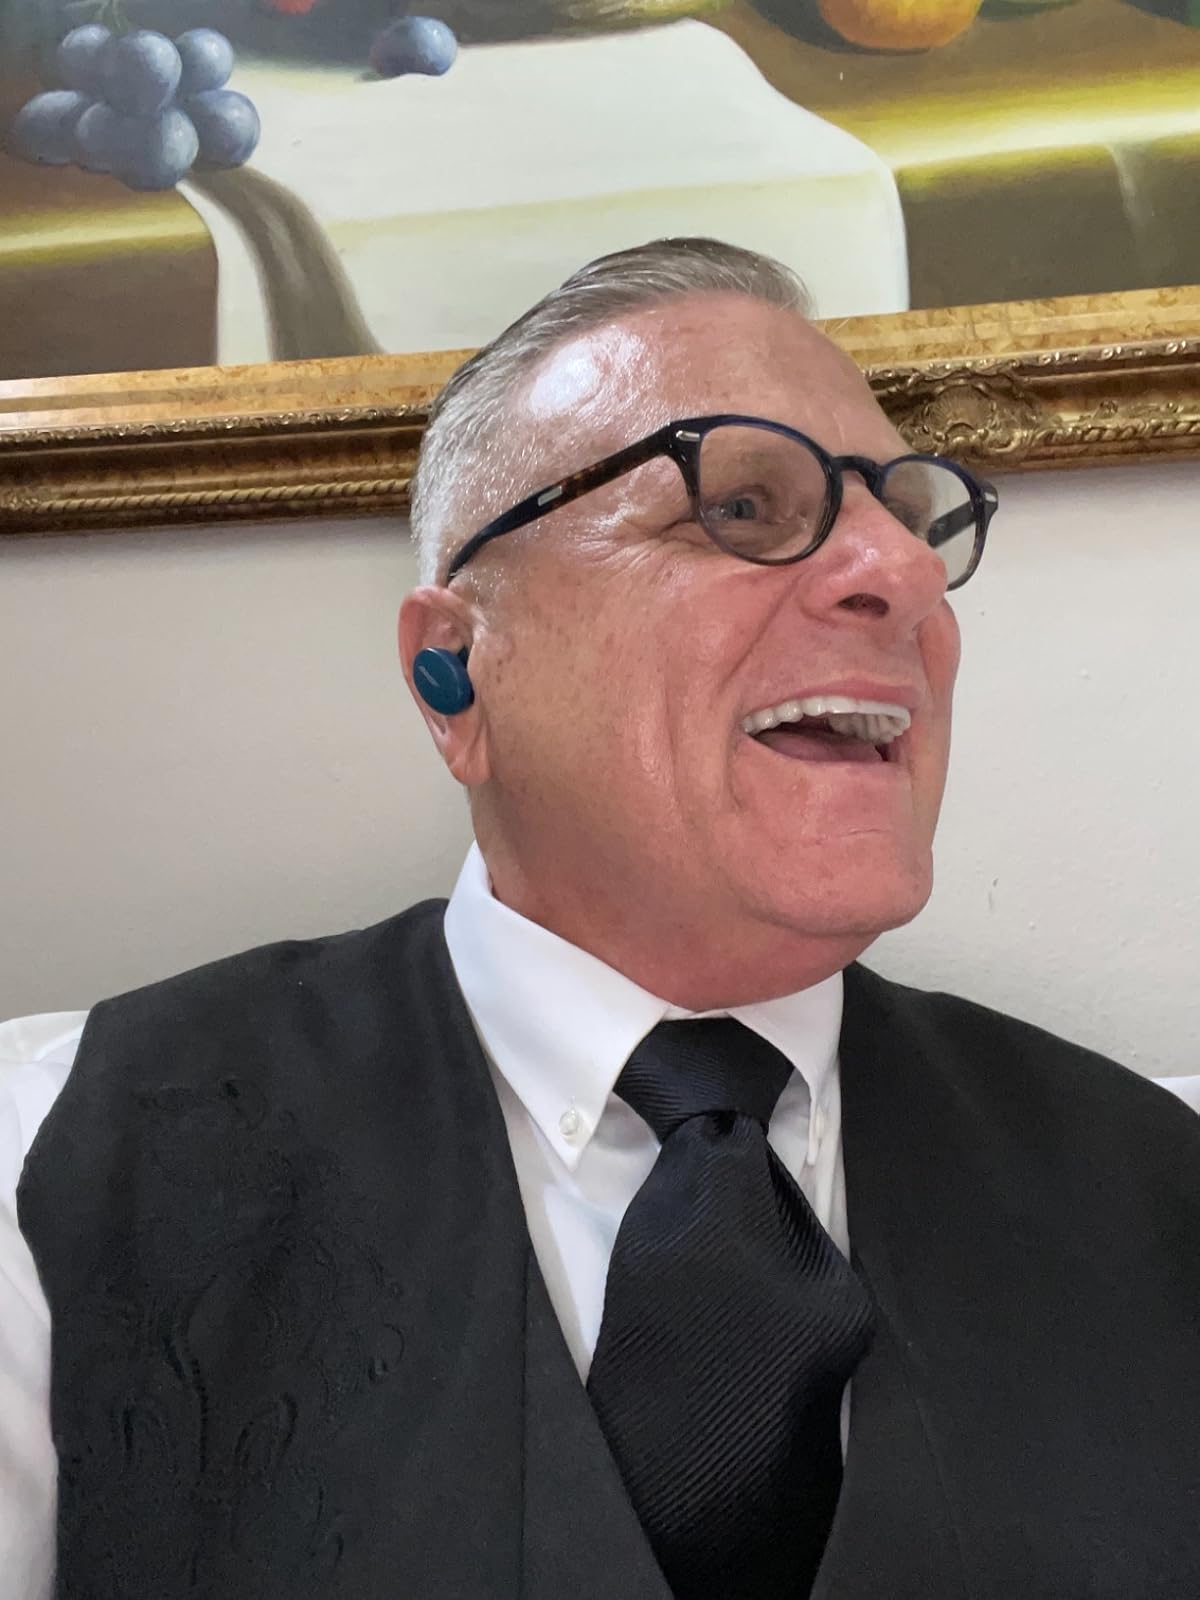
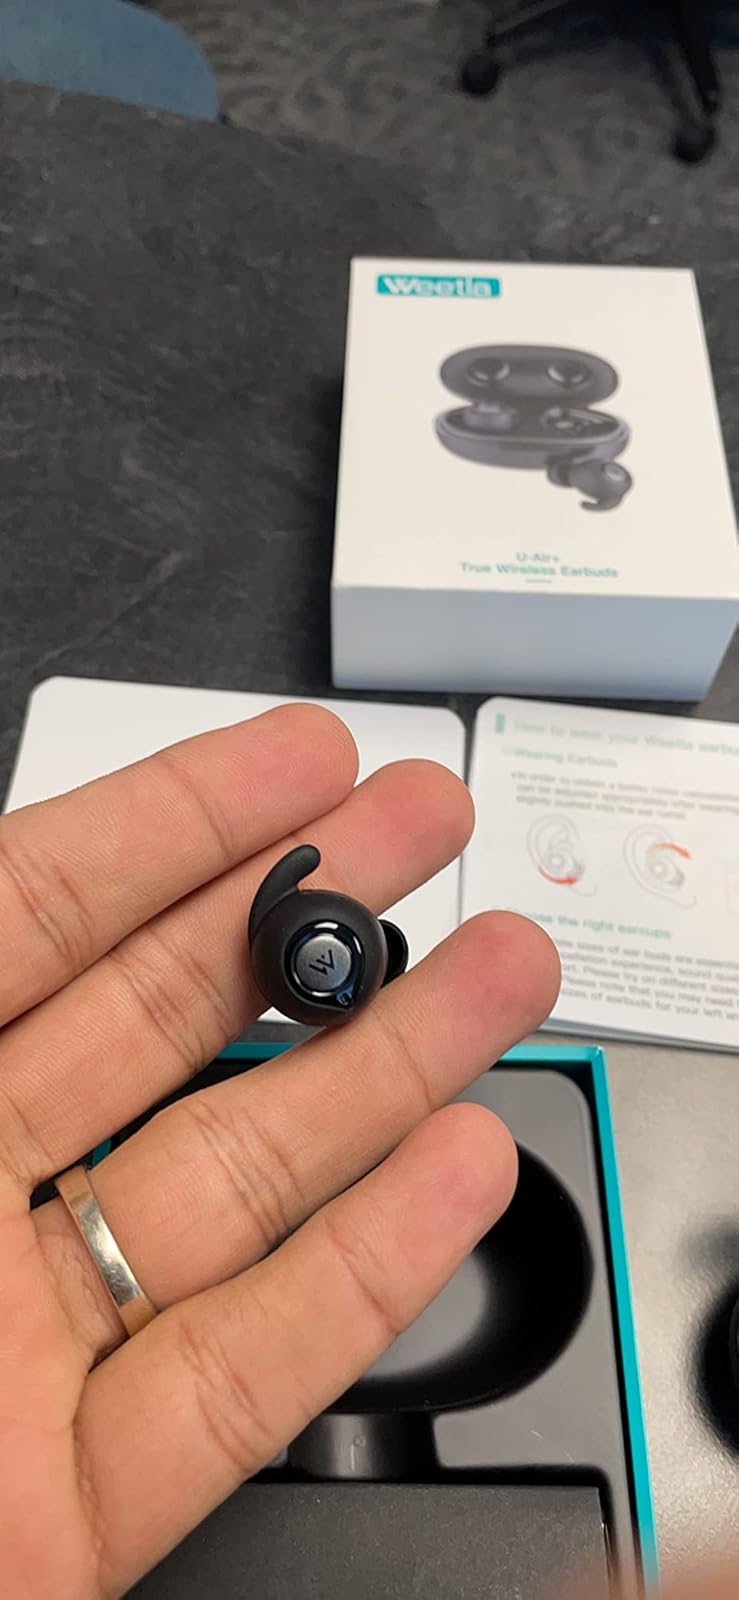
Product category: earbuds
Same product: no